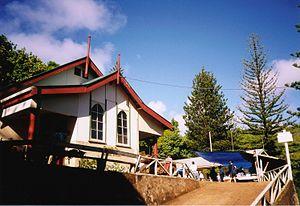
Adamstown, nommée d’après le nom d'un des mutins du HMAS Bounty, John Adams, est le seul village et donc par défaut la capitale des Îles Pitcairn. Adamstown est localisée dans le centre du nord de l’île. Elle fait face à l'Océan Pacifique et se trouve non loin du port de Bounty, le seul endroit où l'on peut accoster sur l'île. Sa population regroupe toute la population de l’île soit environ 50 habitants. Cela fait de cette ville la seconde plus petite capitale du monde.